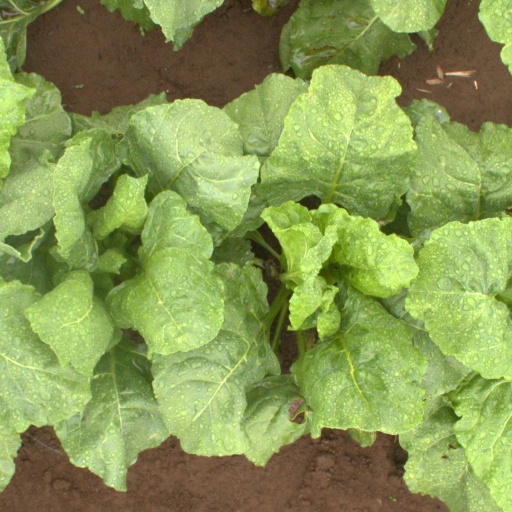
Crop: sugar beet